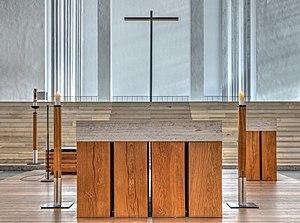
Dülmen est une ville de Rhénanie-du-Nord-Westphalie, située dans l'arrondissement de Coesfeld, dans le district de Münster, dans le Landschaftsverband de Westphalie-Lippe.